Xerocrassa meda

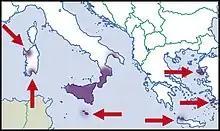
Distribution

This species is native to Greece, Italy and Malta.